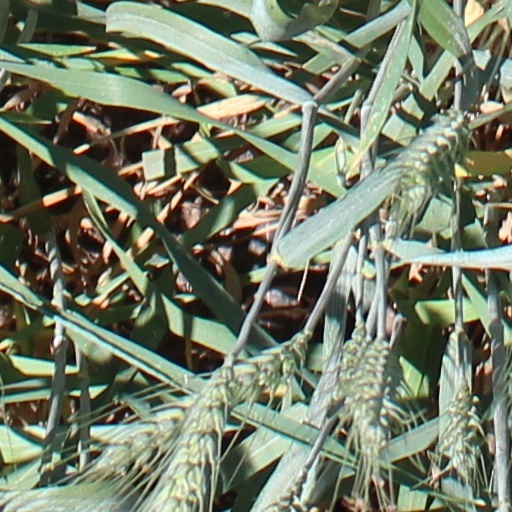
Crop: wheat